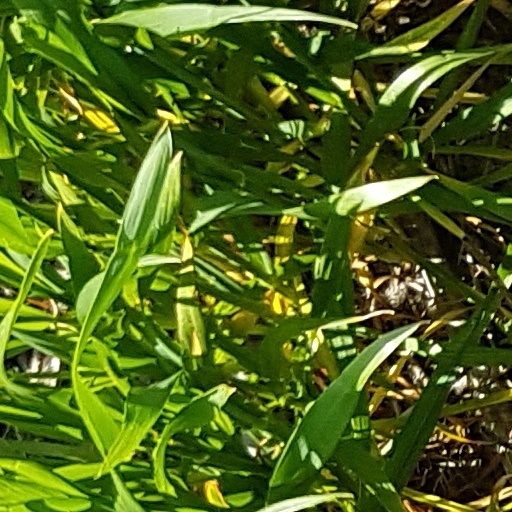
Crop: wheat